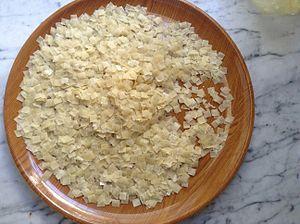
La trida est un plat traditionnel originaire du nord-est algérien. Elle est préparée à base de pâtes très fines et carrées faites artisanalement, de poulet, de boulettes de viande, de pois chiches et d'œufs durs, le tout accompagné d'une sauce blanche.